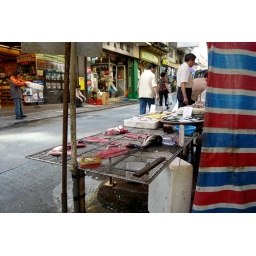
Butchering fish on the street. The gore has fallen below this shot and run down the hill